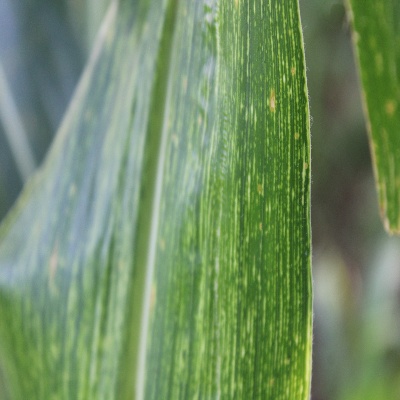
Crop: Maize
Condition: streak virus